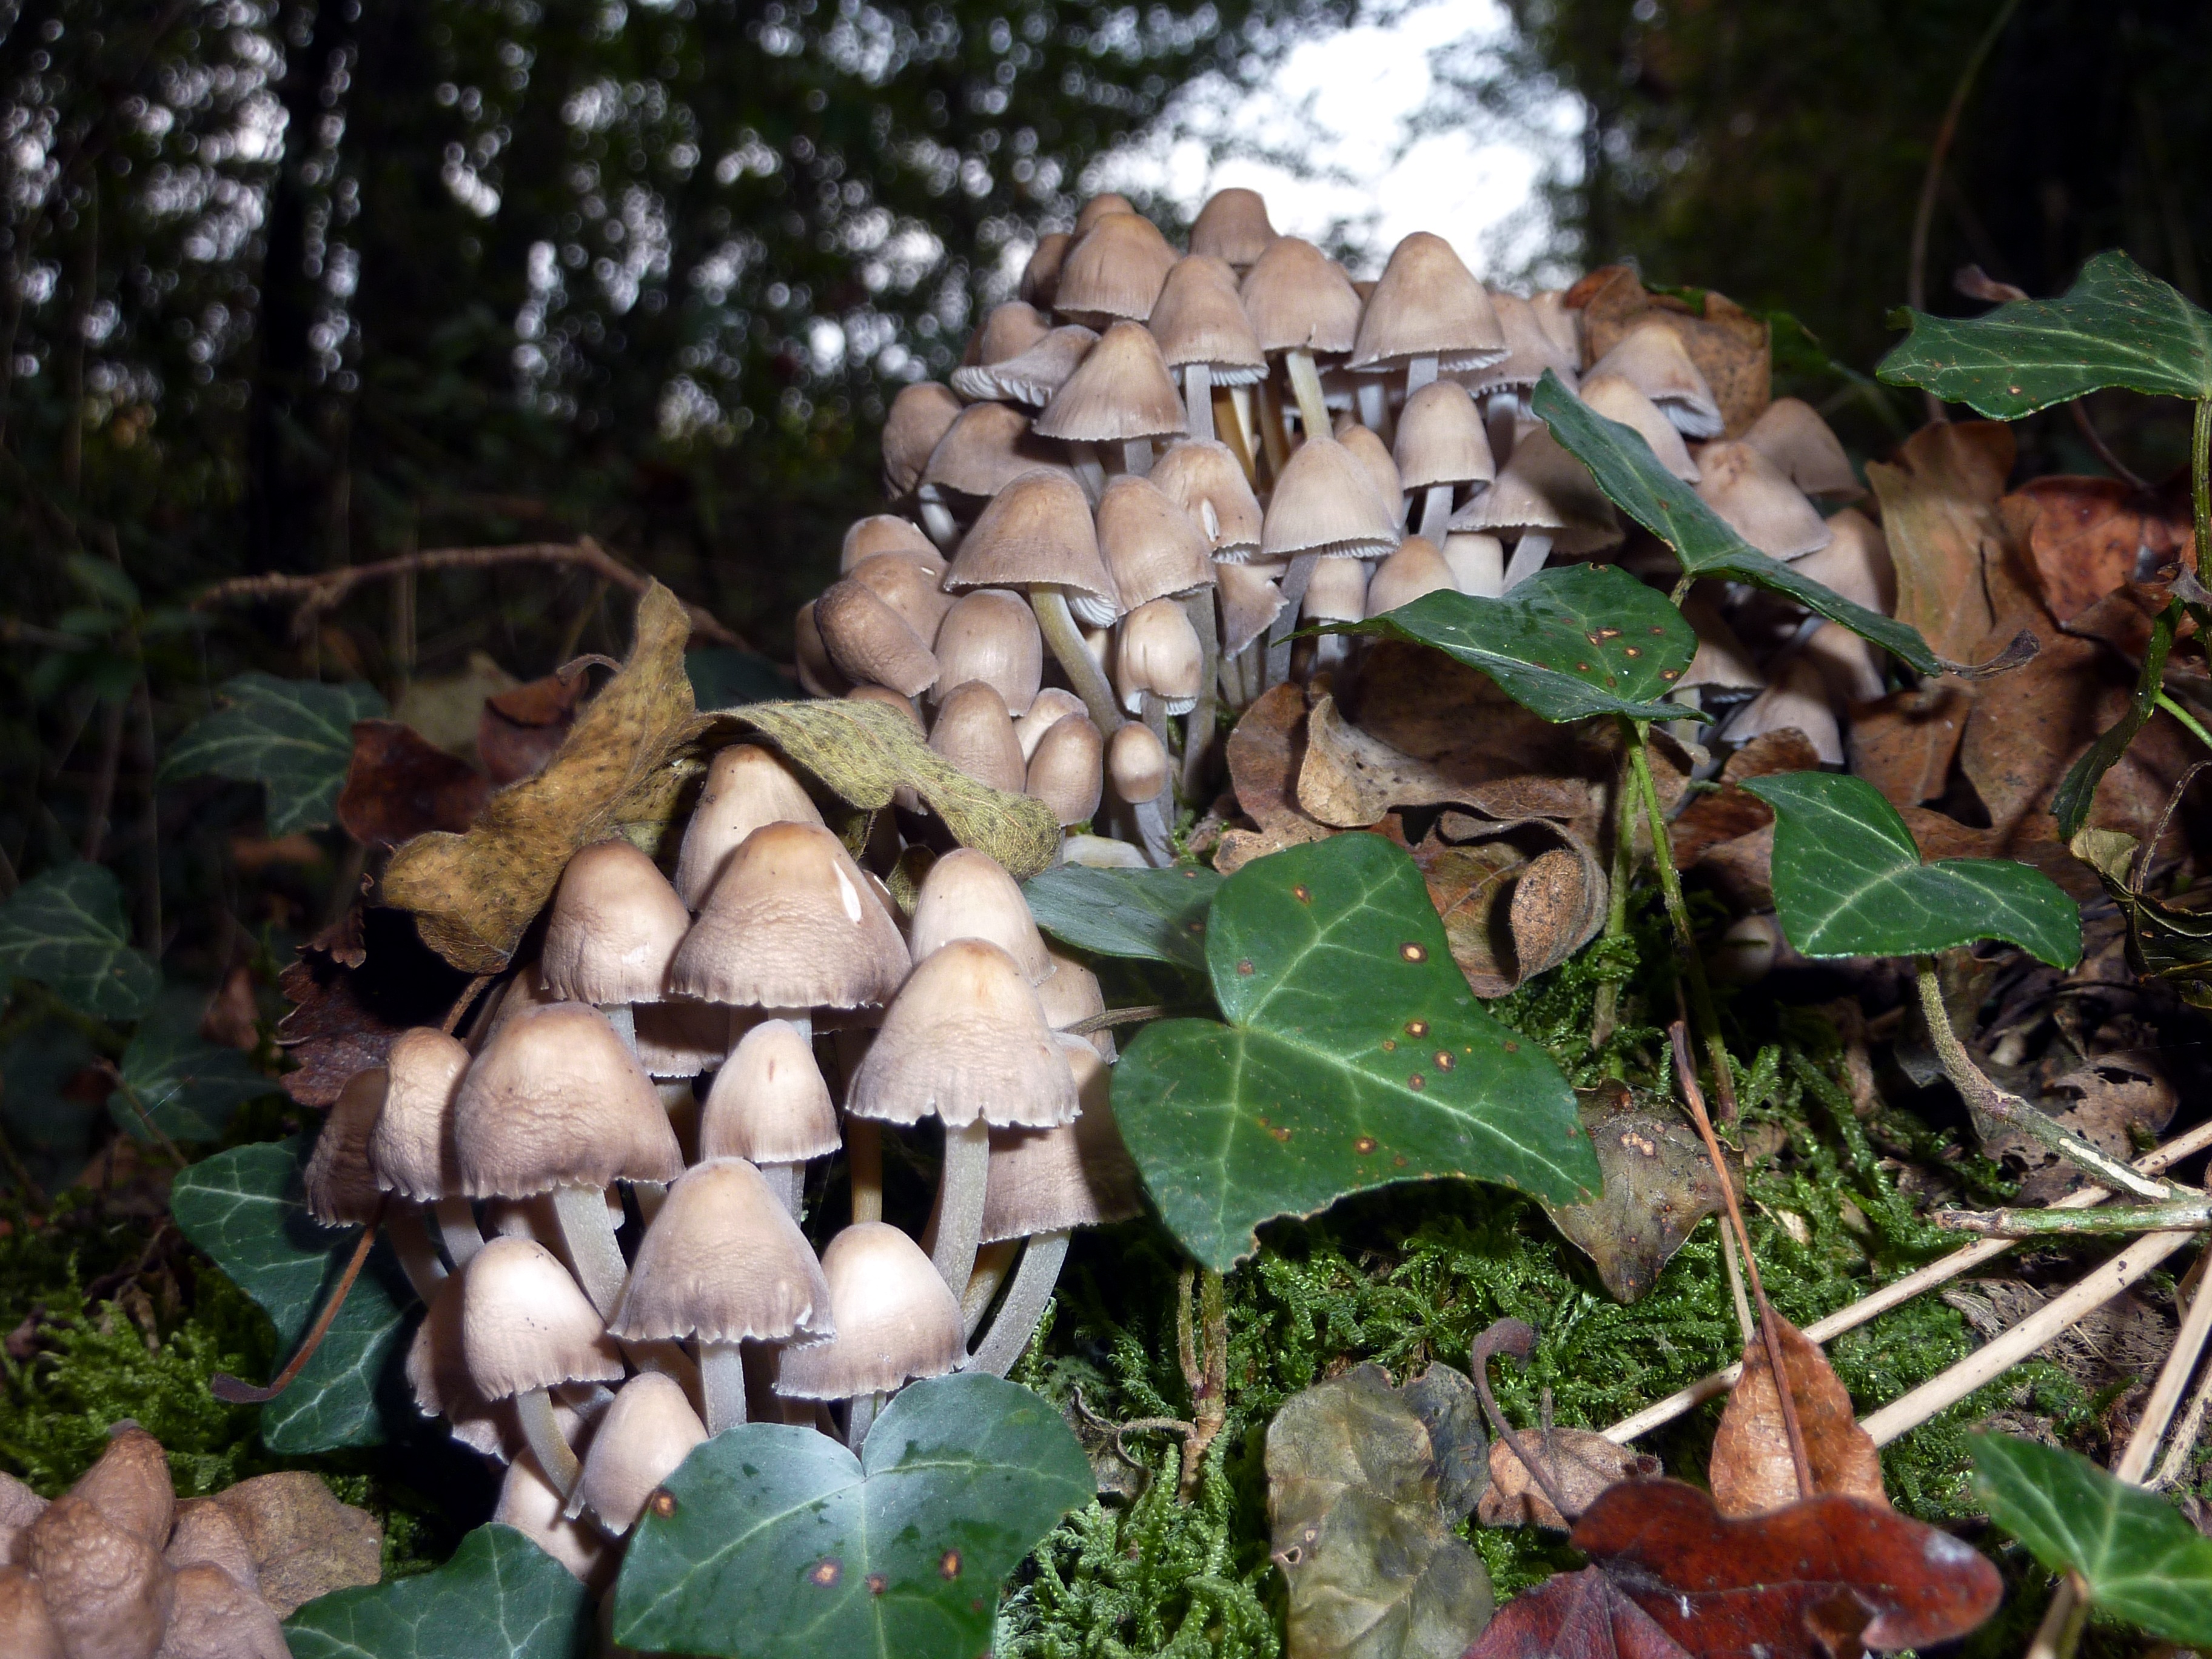
tree, nature, forest, wood, leaf, fall, flower, jungle, autumn, botany, mushroom, flora, fungus, mushrooms, rainforest, undergrowth, woodland, auriculariales, oyster mushroom, edible mushroom, agaricomycetes, agaricaceae, penny bun, auriculariaceae